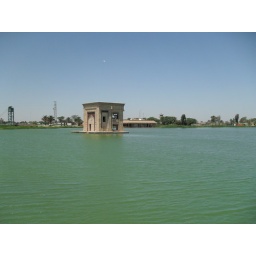
Little building in the middle of a lake